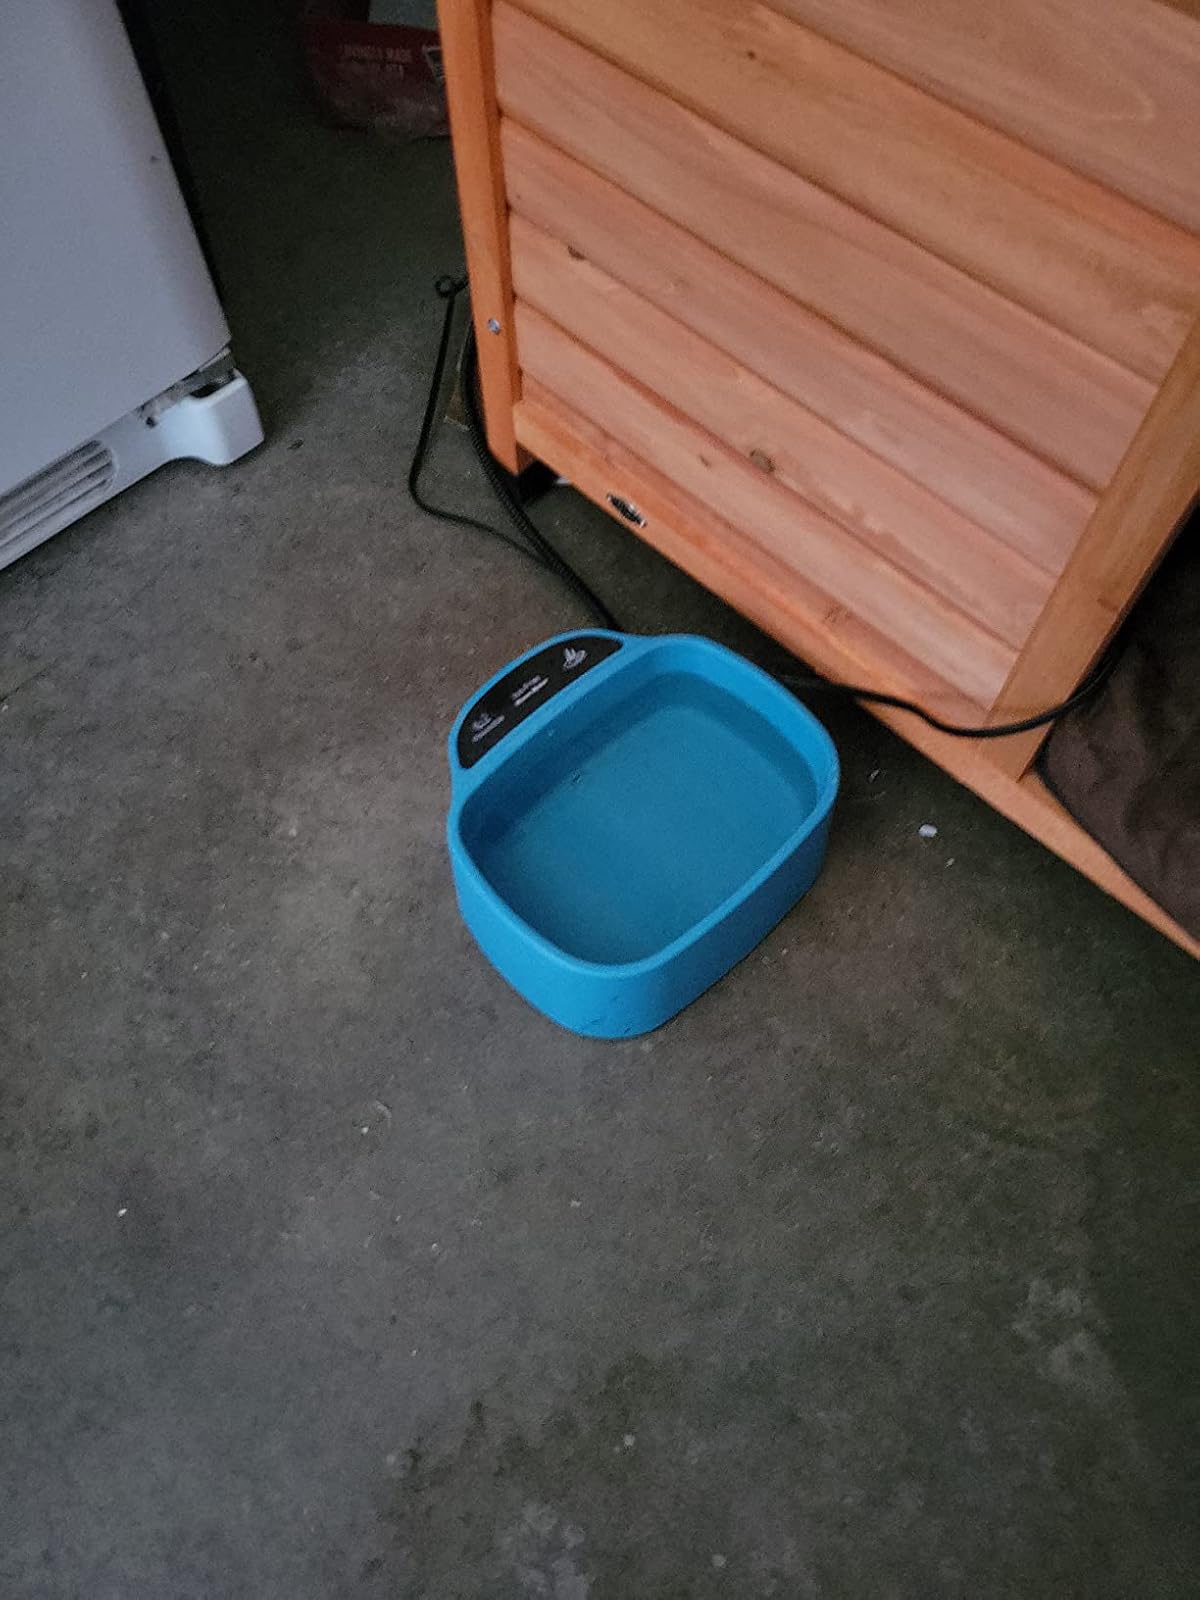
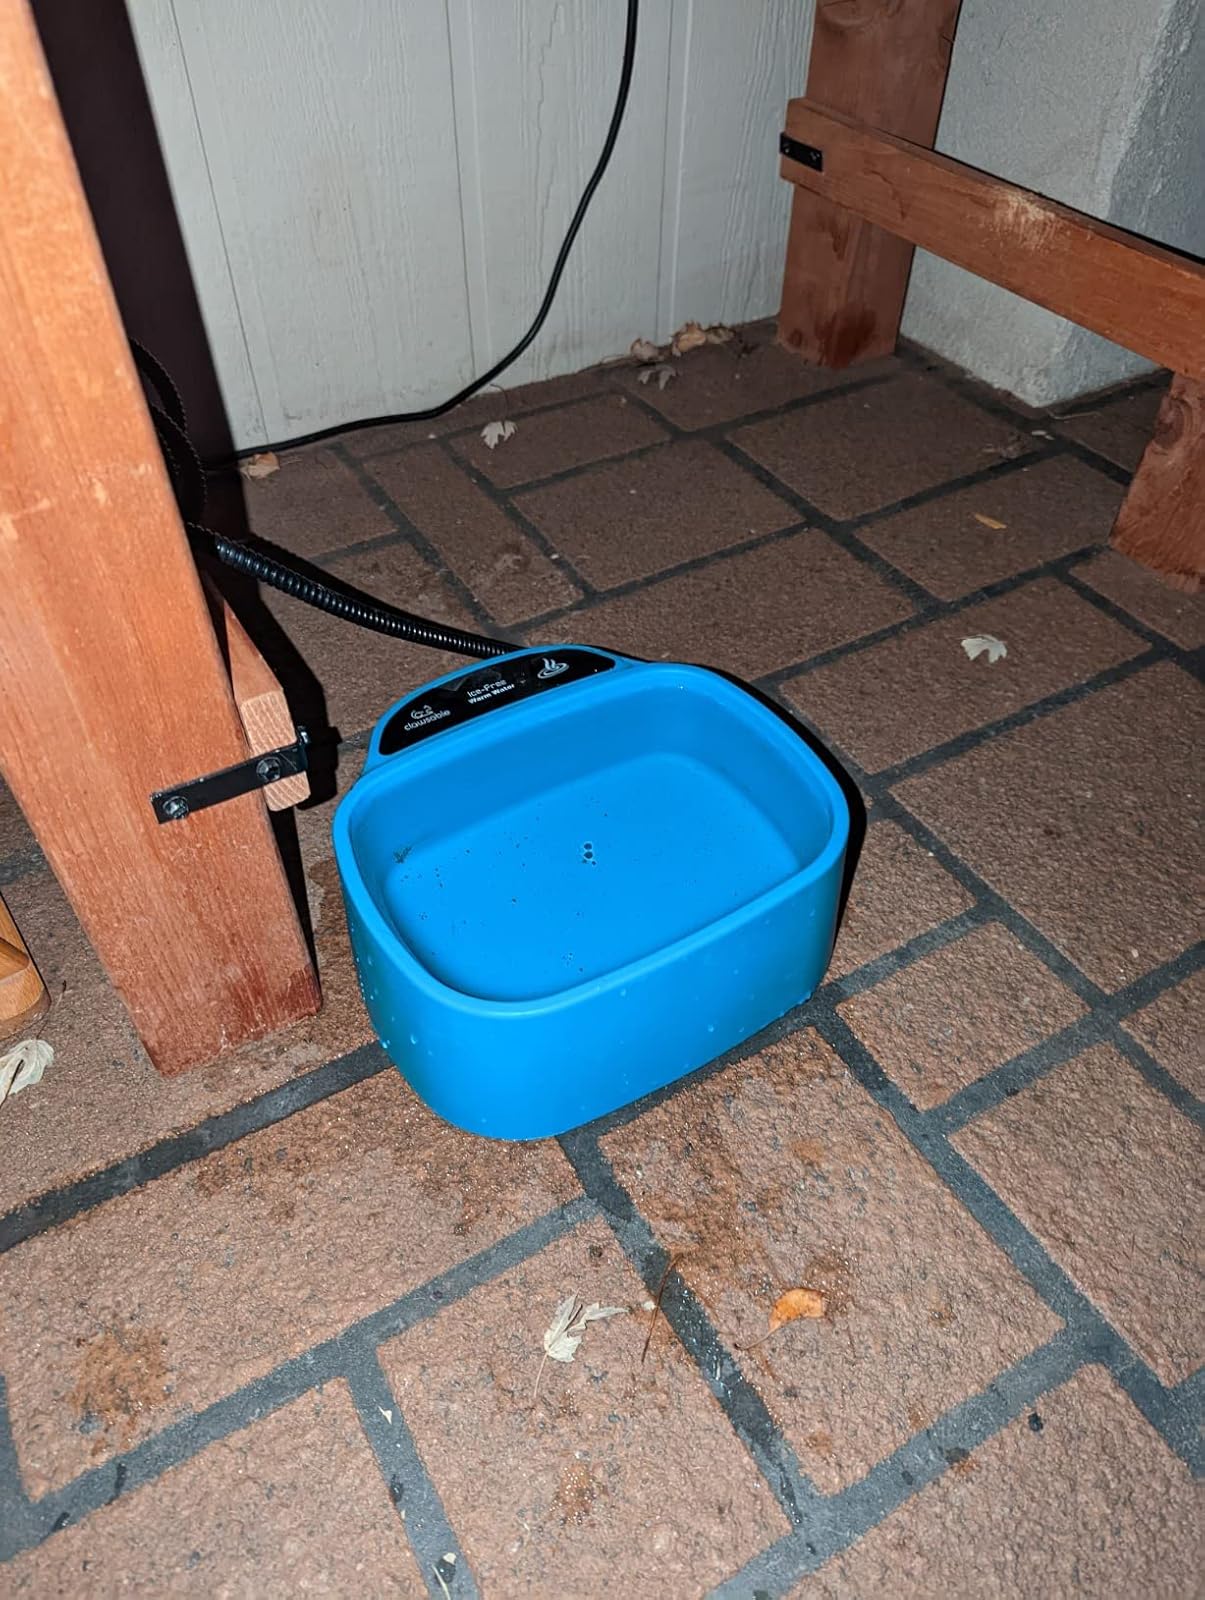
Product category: items_bowl
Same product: yes